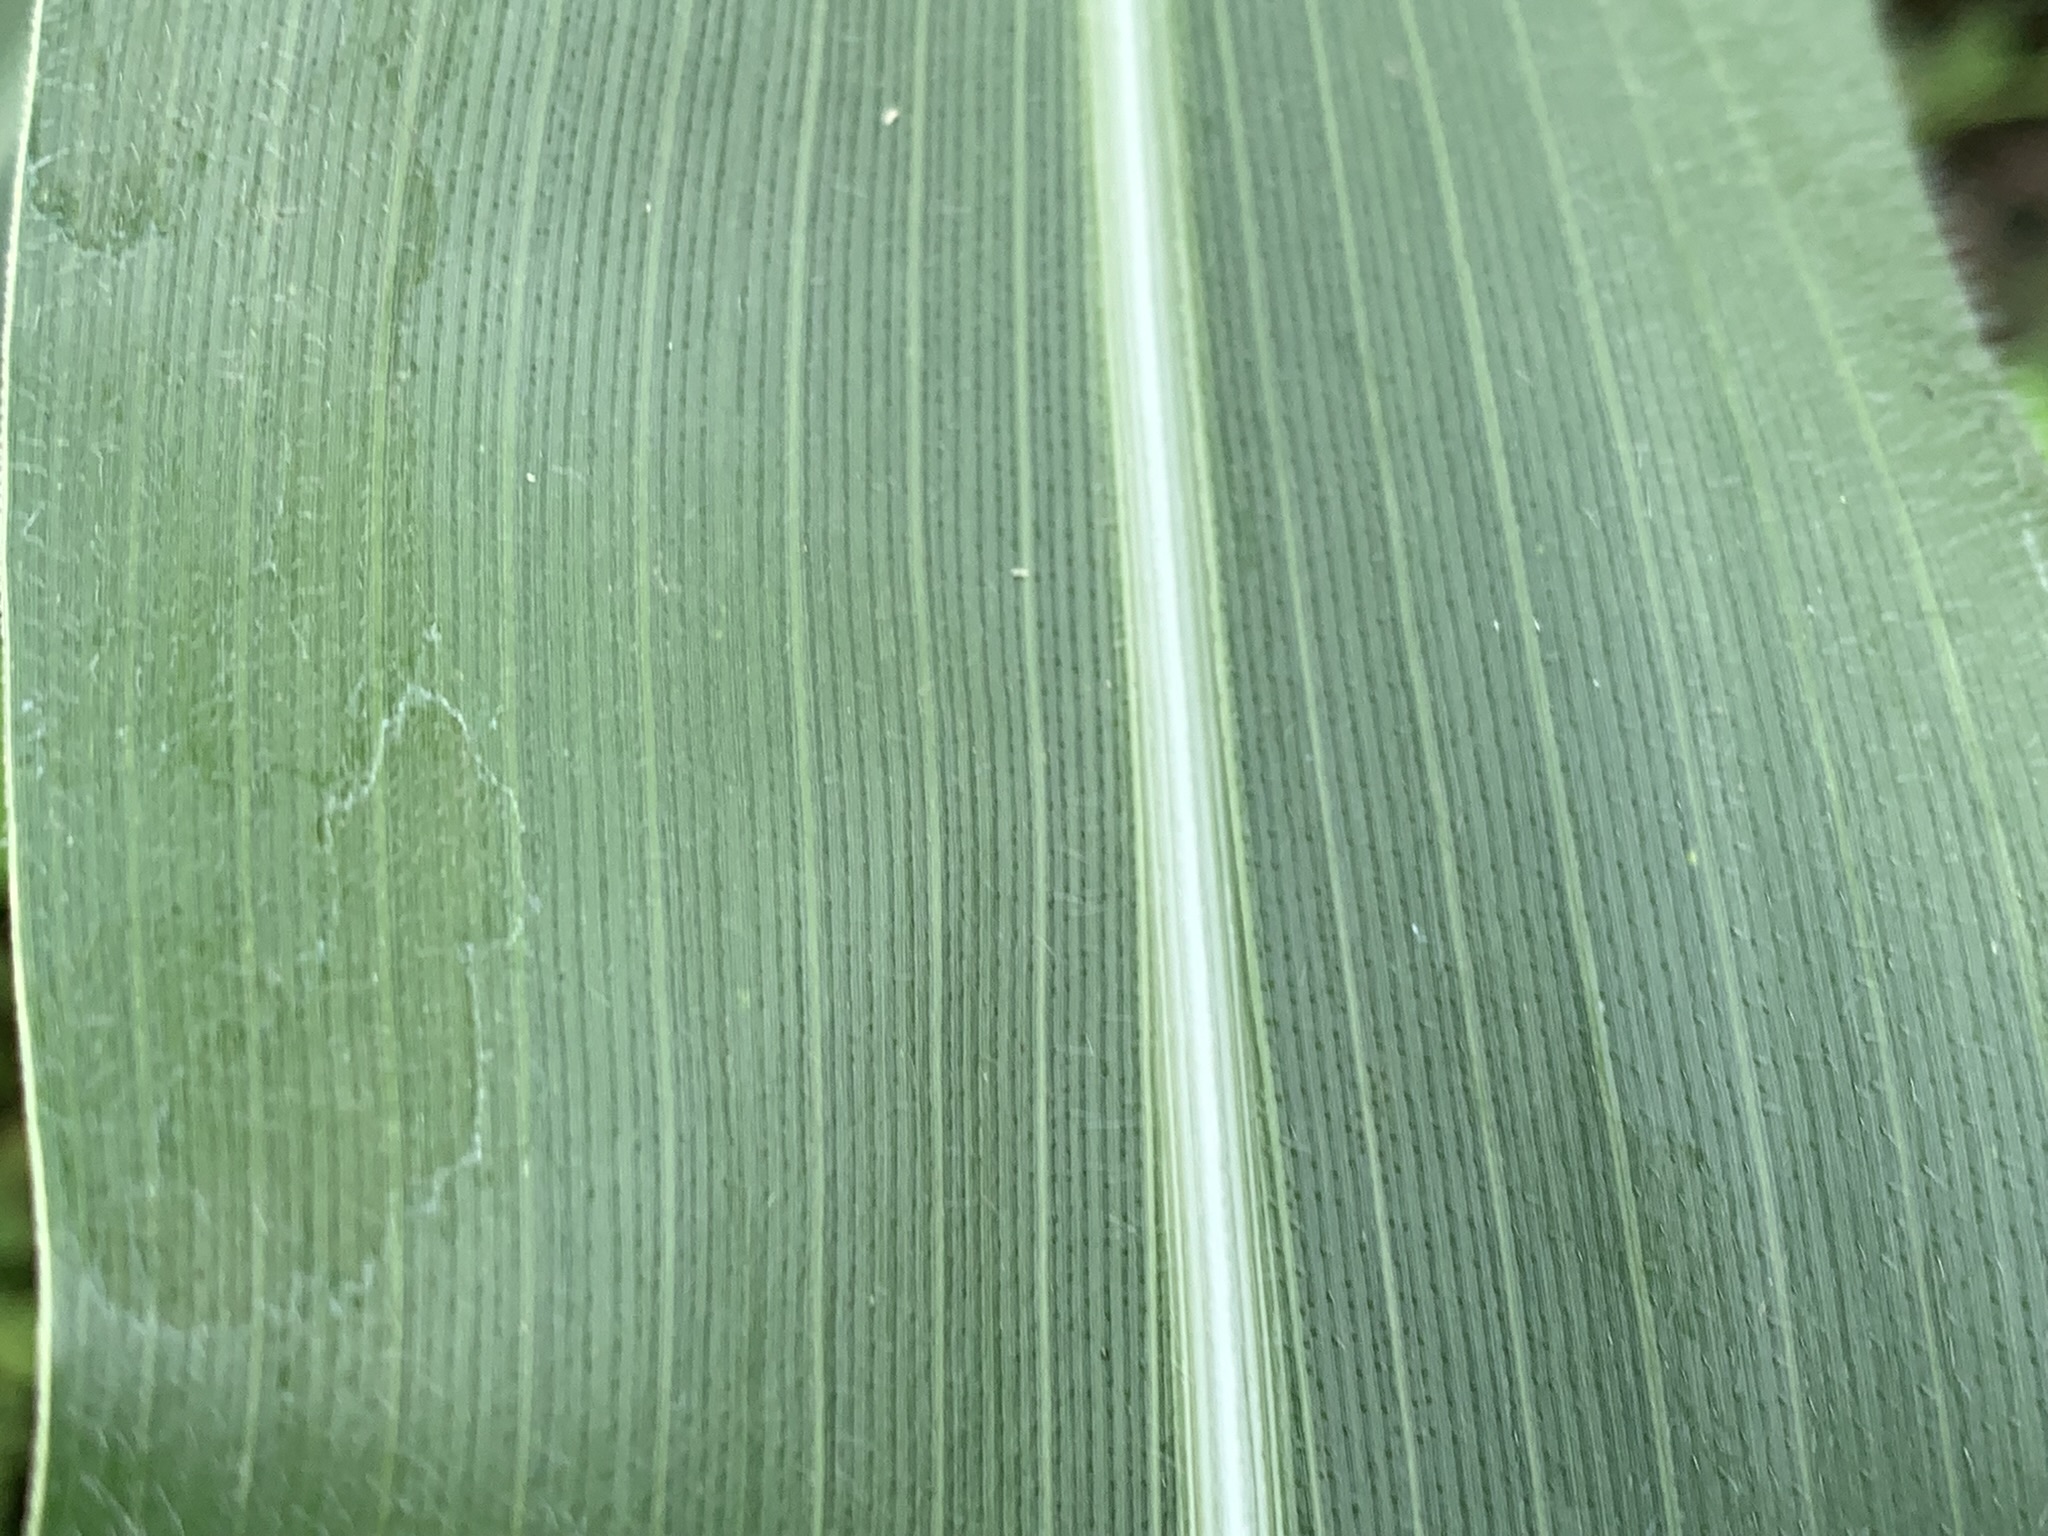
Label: Healthy